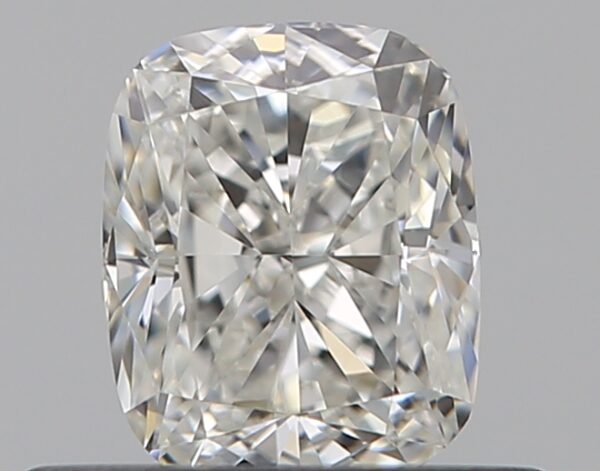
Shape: cushion
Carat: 0.5
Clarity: VVS2
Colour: H
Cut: VG
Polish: EX
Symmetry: GD
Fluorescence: F
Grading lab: GIA
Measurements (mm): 4.96 x 4.02 x 2.88